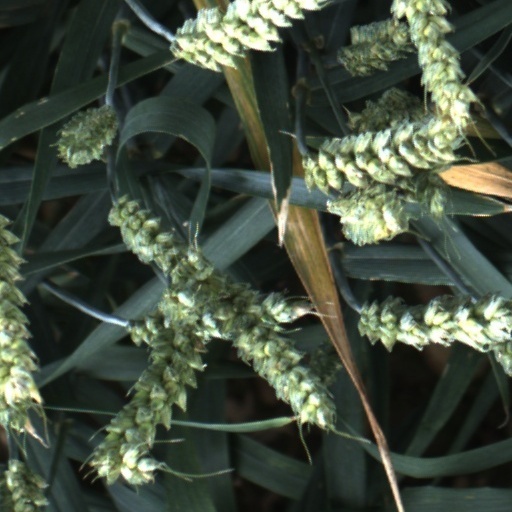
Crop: wheat